State Institute for Racial Biology

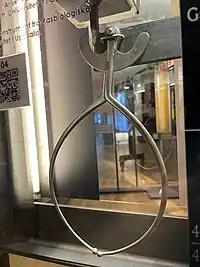
A handheld instrument for measuring human skulls, used by the State Institute for Racial Biology.

After its founding in 1922, it continued under the leadership of Herman Lundborg. In 1926, studies conducted by the institute provided a basis for Lundborg's upper secondary school textbook "Swedish Racial Studies". However, Lundborg became increasingly antisemitic which put him at odds with the Swedish Government during a time when tensions were growing between Sweden and Germany. In 1936, he was replaced by Gunnar Dahlberg. In 1959 it was integrated into Uppsala University, and is today the university's genetic center.